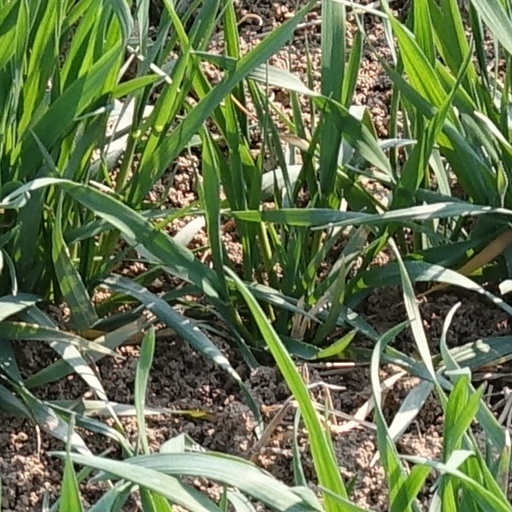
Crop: wheat